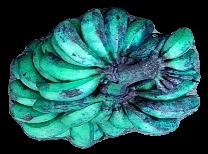
Variety: rasbale
Grade: grade3